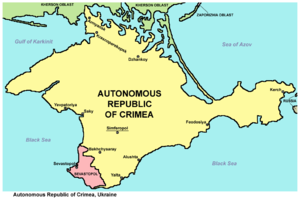
Krim
Krimhalvøen er opdelt i Republikken Krim (gul), og den føderale by Sevastopol (lyserød)
Krim er en halvø ved den nordlige bred af Sortehavet. Før 1954 tilhørte Krim den russiske sovjetrepublik, hvor Khrusjtjov overdrog Krim til den Ukrainske SSR, og blev efter Sovjetunionens opløsning en del af republikken Ukraine. I 2014 blev Krim de facto optaget i Rusland efter en omstridt folkeafstemning.